Atlantic (1848)

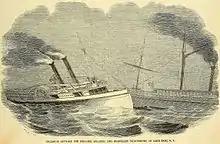
"Atlantic" and "Ogdensburg" collide. From an illustration for Gleason's Pictorial

McNeil's actions came too late. "Ogdensburg" rammed "Atlantic" on the port side, forward of the paddlewheel, cutting into "Atlantic" side down to the waterline. "Ogdensburg" reversed and backed away from "Atlantic", while "Atlantic" continued away under full steam. Perhaps reassured by "Atlantic" steaming away, McNeil steered "Ogdensburg" back onto its regular course. Many passengers on "Atlantic" were awakened by the collision, but the crew of "Atlantic" made no effort to alert all the passengers. Water flowing in through the hole in "Atlantic" soon flooded the boilers, bringing the ship to a halt. The passengers and crew began to panic, many throwing anything that would float over the side of the ship before jumping over the side themselves, where many drowned. An attempt was made to launch "Atlantic" three boats; one capsized, and Captain Petty suffered a concussion while lowering another, leaving him unable to provide any more assistance. The two other boats were lowered, carrying mostly crew members. The bow of "Atlantic" began to sink, but the stern was kept above water by air trapped inside the ship.